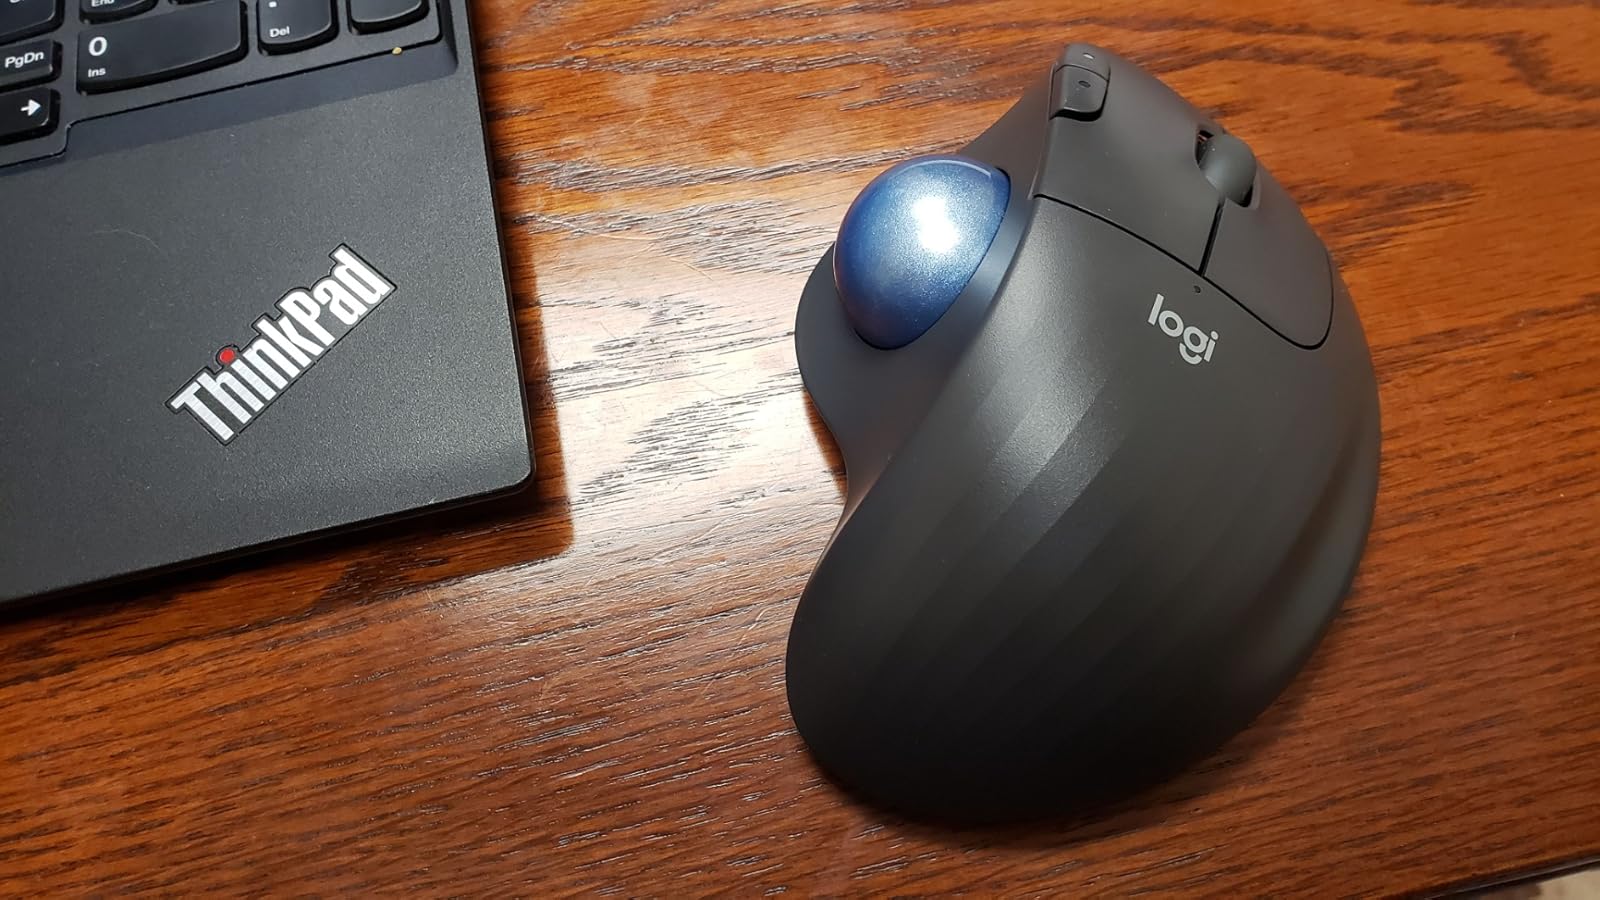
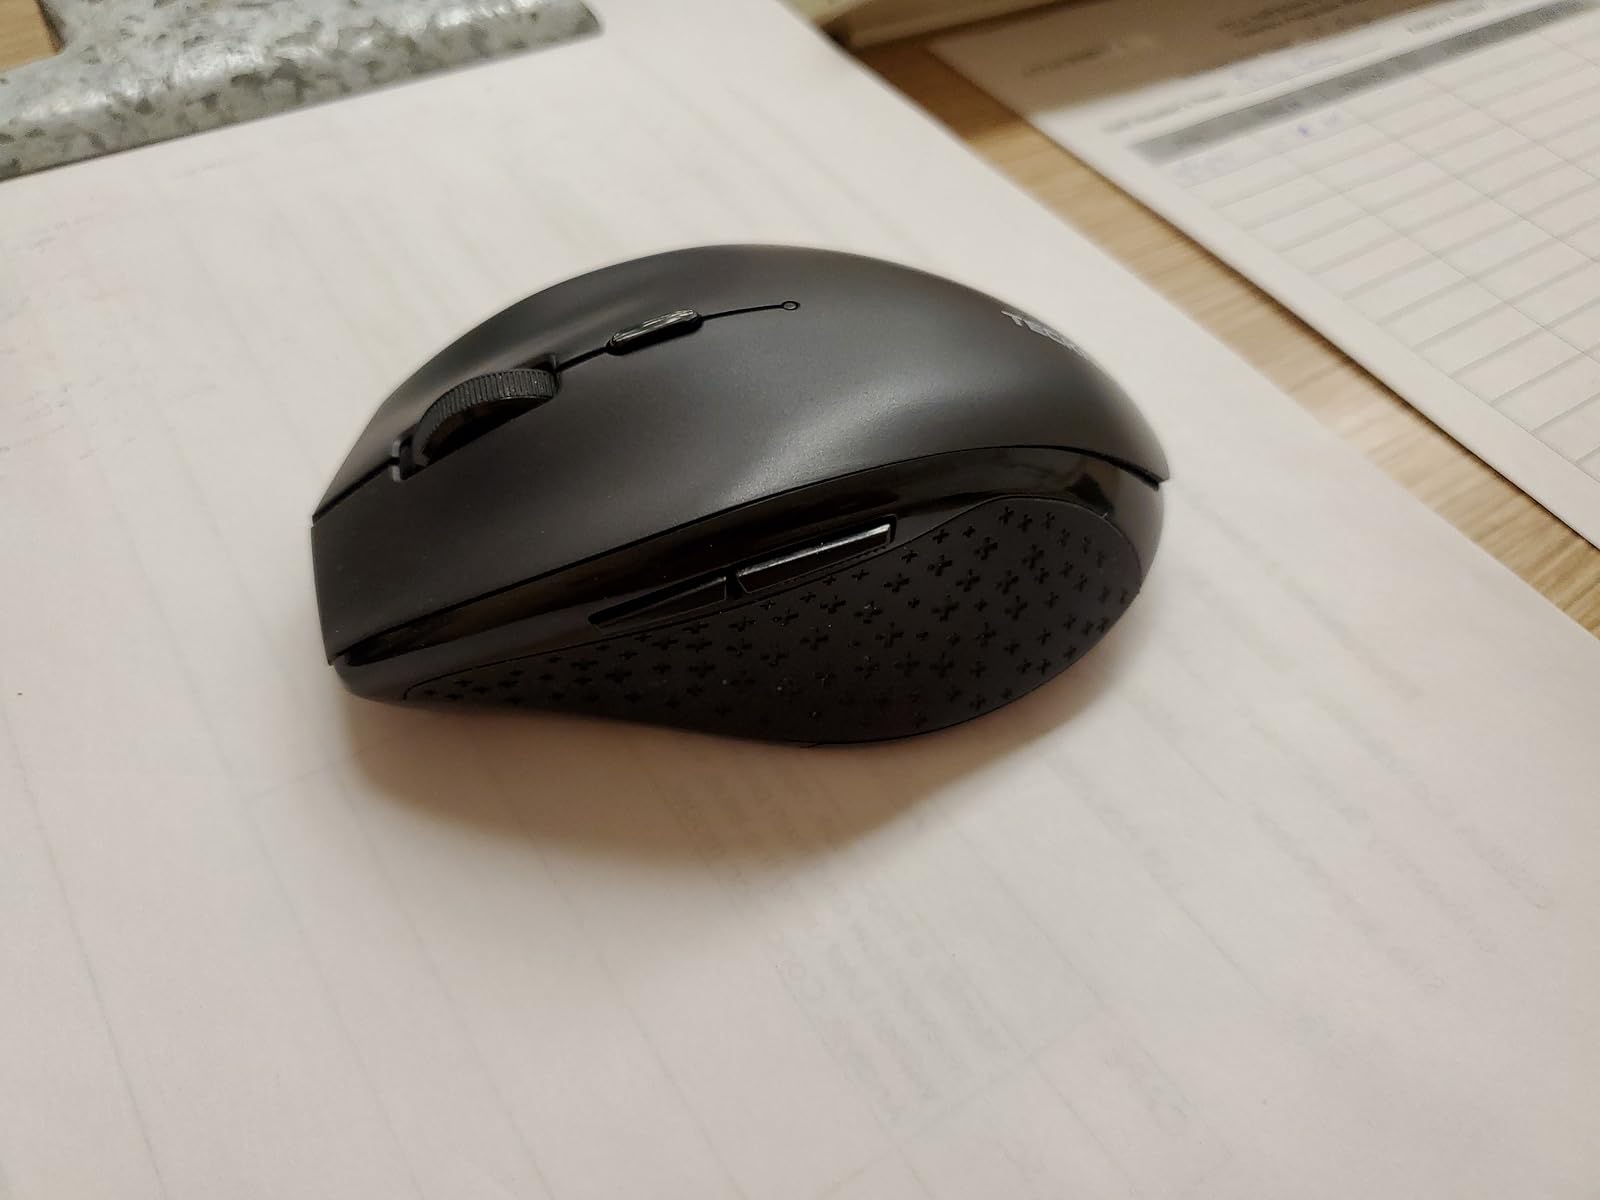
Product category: mouse
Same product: no